Fritz Oeser

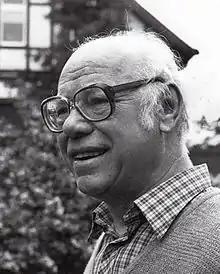

Fritz Oeser (May 18, 1911, Gera – February 23, 1982, Kassel) was a musicologist, most famous for preparing restored versions of Bizet's "Carmen" in 1964 and Offenbach's "Les contes d'Hoffmann" in 1976. The former was heavily criticized for lack of editorial integrity by Winton Dean. He also edited the 1877 version of Anton Bruckner's Third Symphony in D Minor (published 1950).